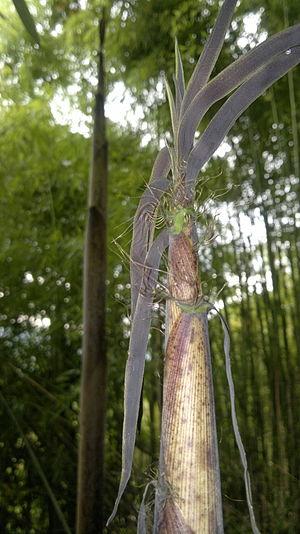
bamboo bambou bambuseae phyllostachys VAN_DEN_HENDE_ALAIN CC-BY-SA-4_0 _210520142108 chaume pousse turion tige branche feuillage feuille vert plante ornementale jardin végétation environnement foret